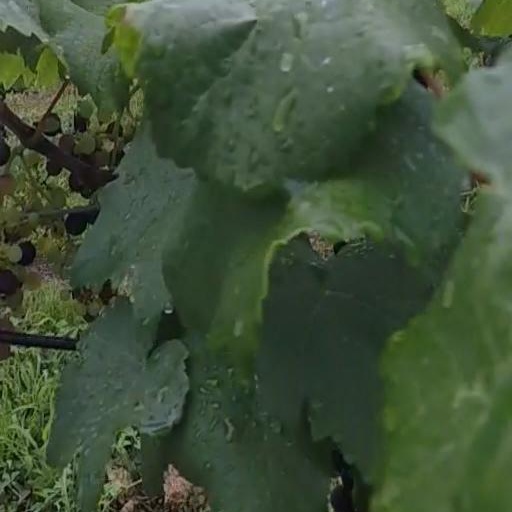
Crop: grape